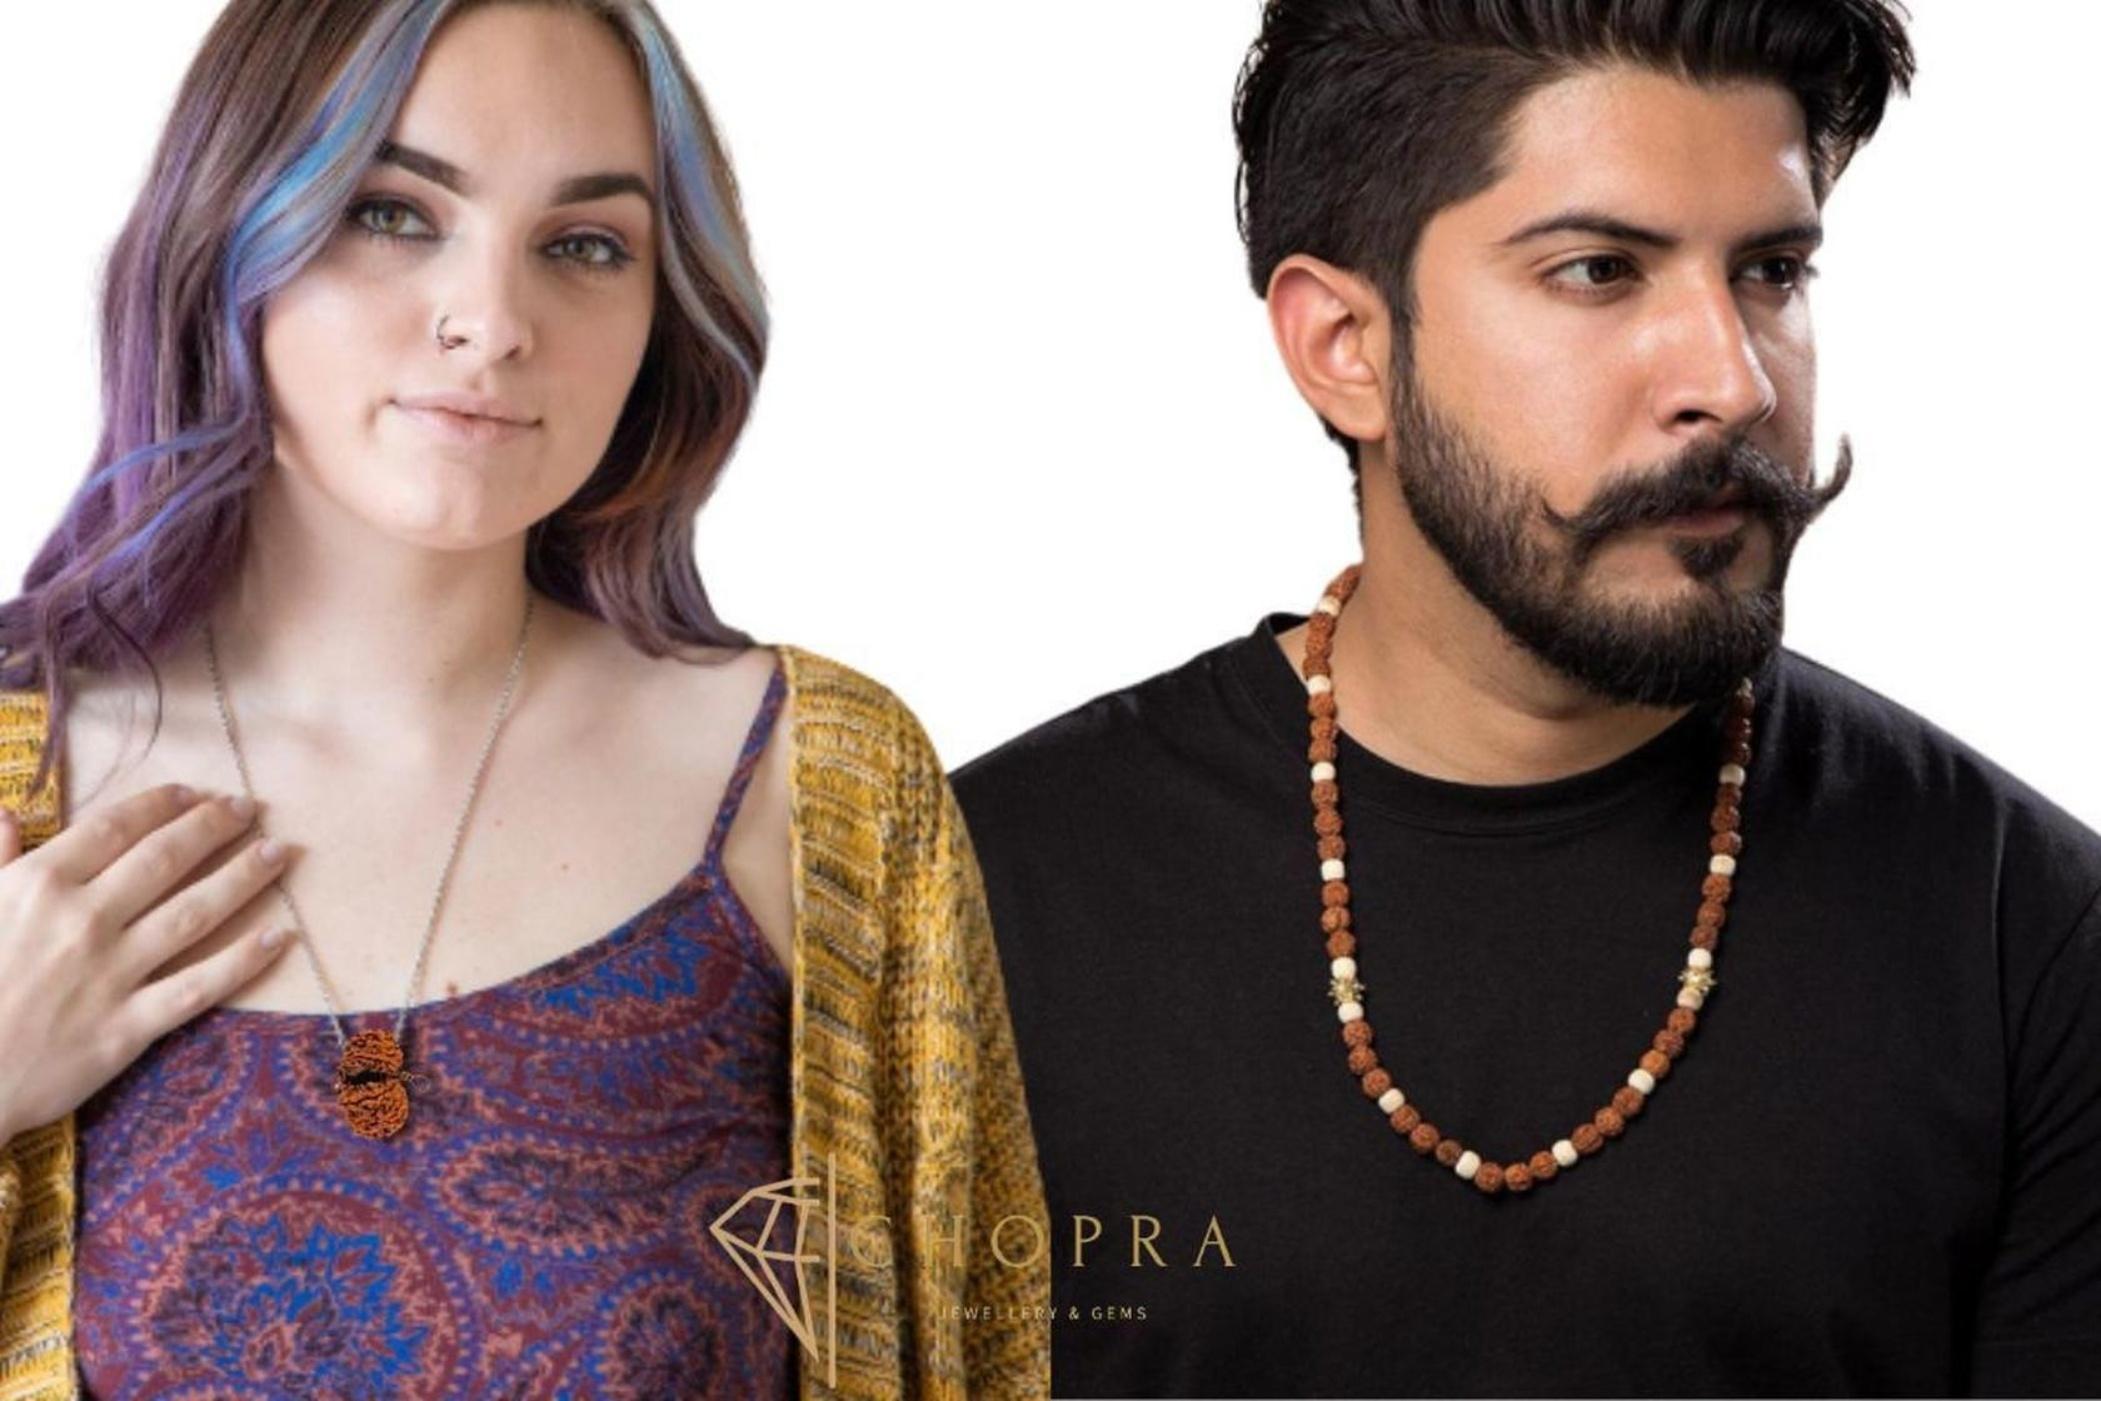
Chopra Gems Brass Original Seven Faced Rudraksha Pendant Brown (Men and Women) (Pendant_ML4)
Type: Necklaces & Pendants
Brand: Chopra Gems & Jewellery
Price: Rs. 499
 Mukhi rudraksha (seven face) for prosperity and abundance recommended for people struggling with money, career issues, seeking breakthrough opportunities. Benefits attracts fame, wealth, abundance and prosperity helps overcome financial worries and struggles, protecting from reversals of fortune confers greater personal authority, generosity and insight it helps in attaining wisdom to navigate ones path to greater success. Ruling deity mahalaxmi- divine form of wealth, love and beauty.Can be worn by one and all (rudraksha has no negative energy) seven mukhi rudraksha is a symbol of goddess mahalaxmi -Chopra Gems.
Features: Type pendant,Color brown,Material brass
Included: Seven Faced Rudraksha Pendant